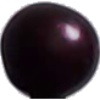
Label: cherry_wax_black